Oldsmobile 88

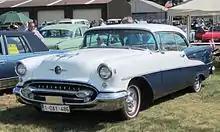
1955 Oldsmobile 88 Holiday hardtop coupe

The 1954 Oldsmobiles were completely restyled, remaining on the GM B platform but receiving new longer and lower body shells, and new one piece wrap-around windshields and rear windows. Wheelbases on the GM B platform increased to . Base models reverted to being simply called 88s after being designated as DeLuxe 88s for only one year and the Super 88 remained the top of the range.